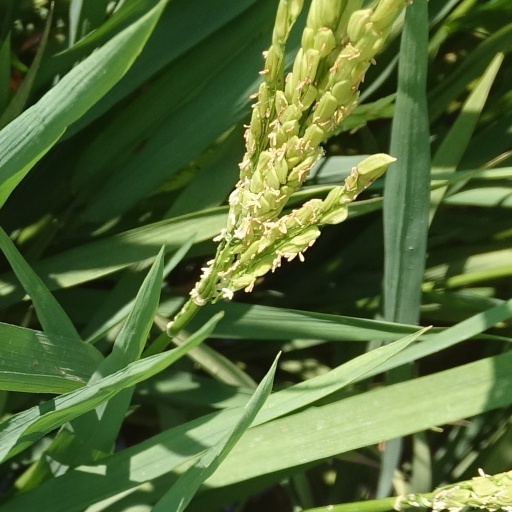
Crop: rice